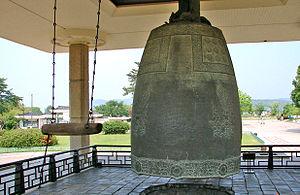
La Pagode des brumes est la vingt-huitième histoire de la série Yoko Tsuno de Roger Leloup. Elle est publiée pour la première fois du nᵒ 3277 au nᵒ 3298 du journal Spirou, puis en album en 2001.
La cloche divine du roi Seongdeok, aussi appelée cloche Émilé ou encore cloche de Bongdeoksa du nom du temple où elle se trouvait initialement, est une cloche en bronze massif, la plus grande cloche existante en Corée.